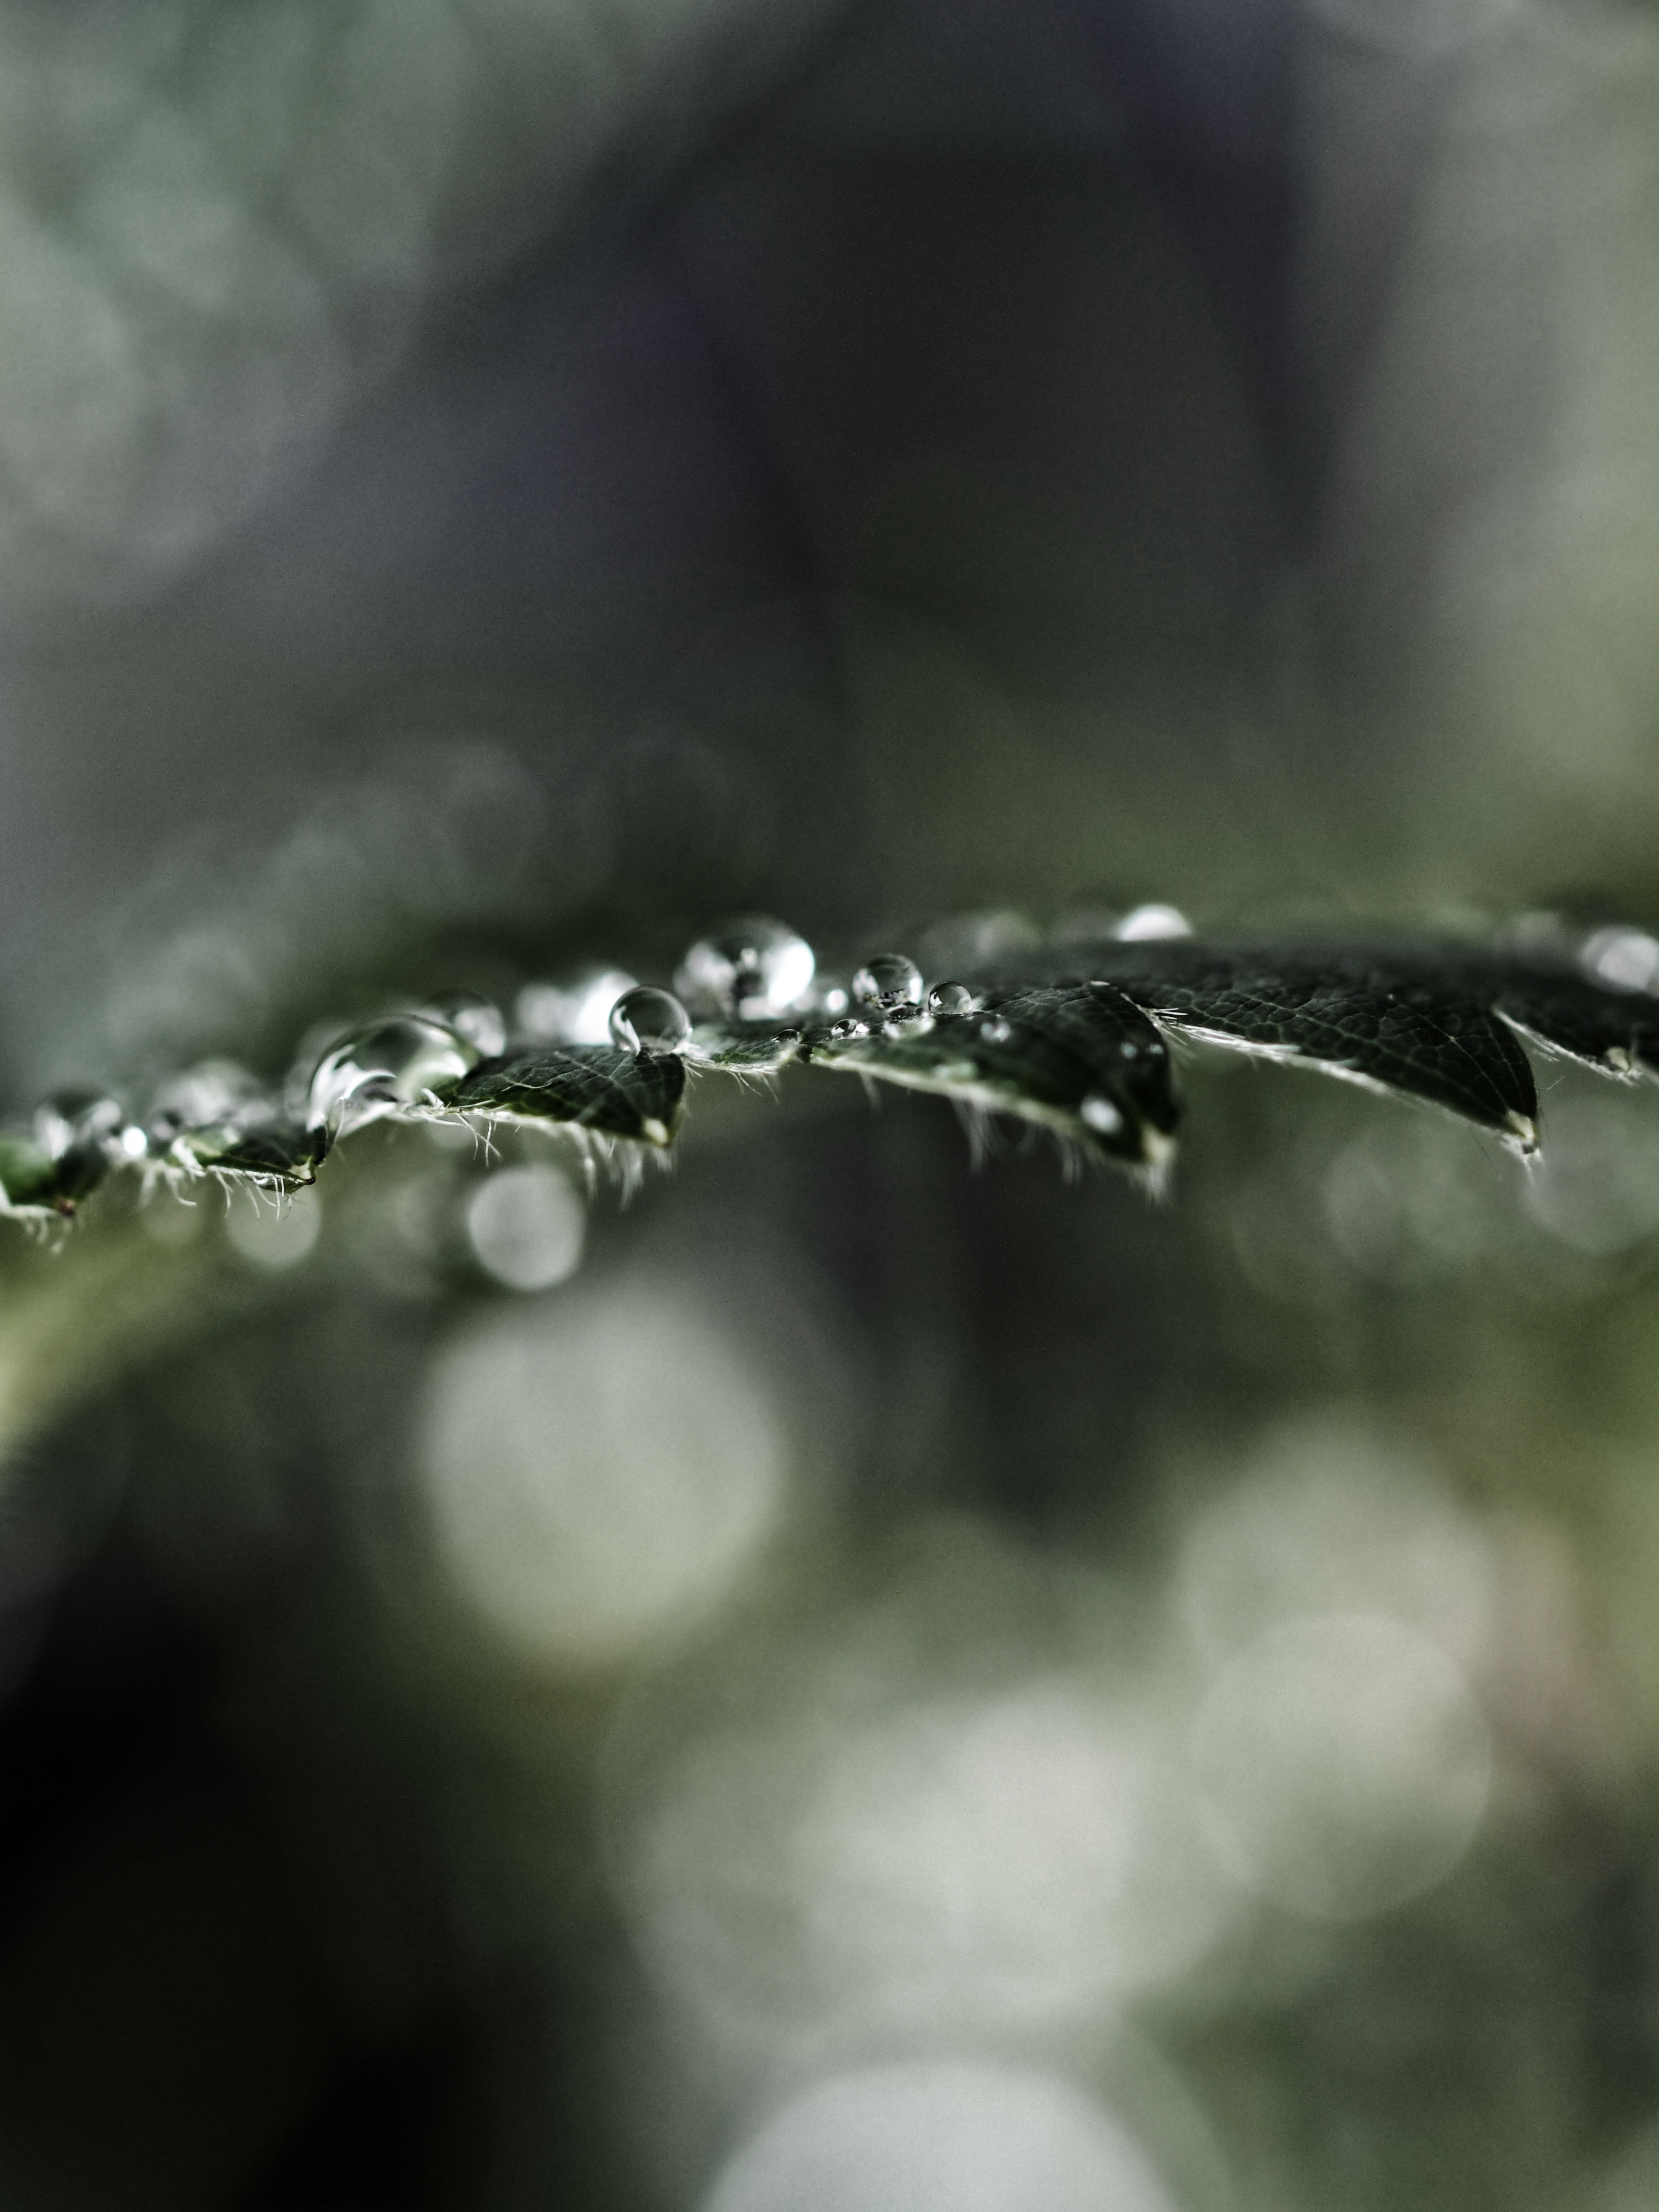
water, branch, dew, photography, leaf, flower, green, close up, jewellery, moisture, macro photography, fashion accessory